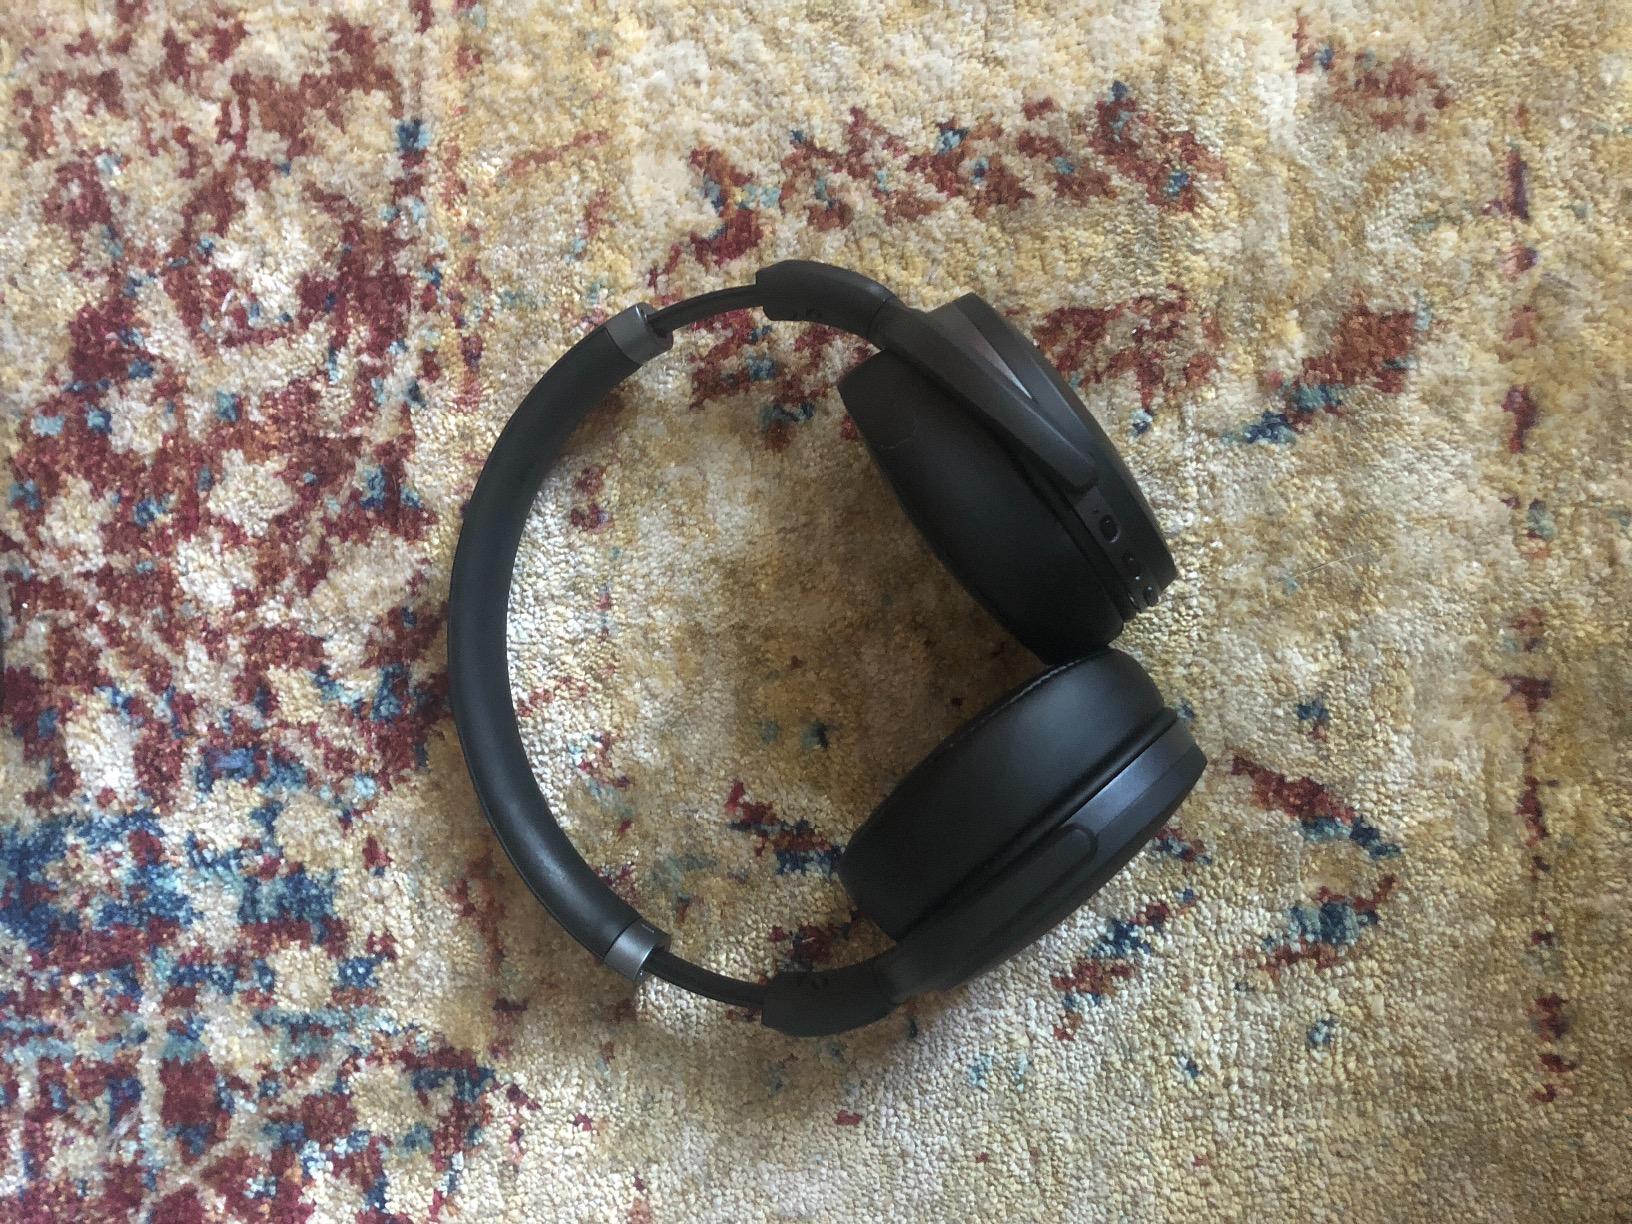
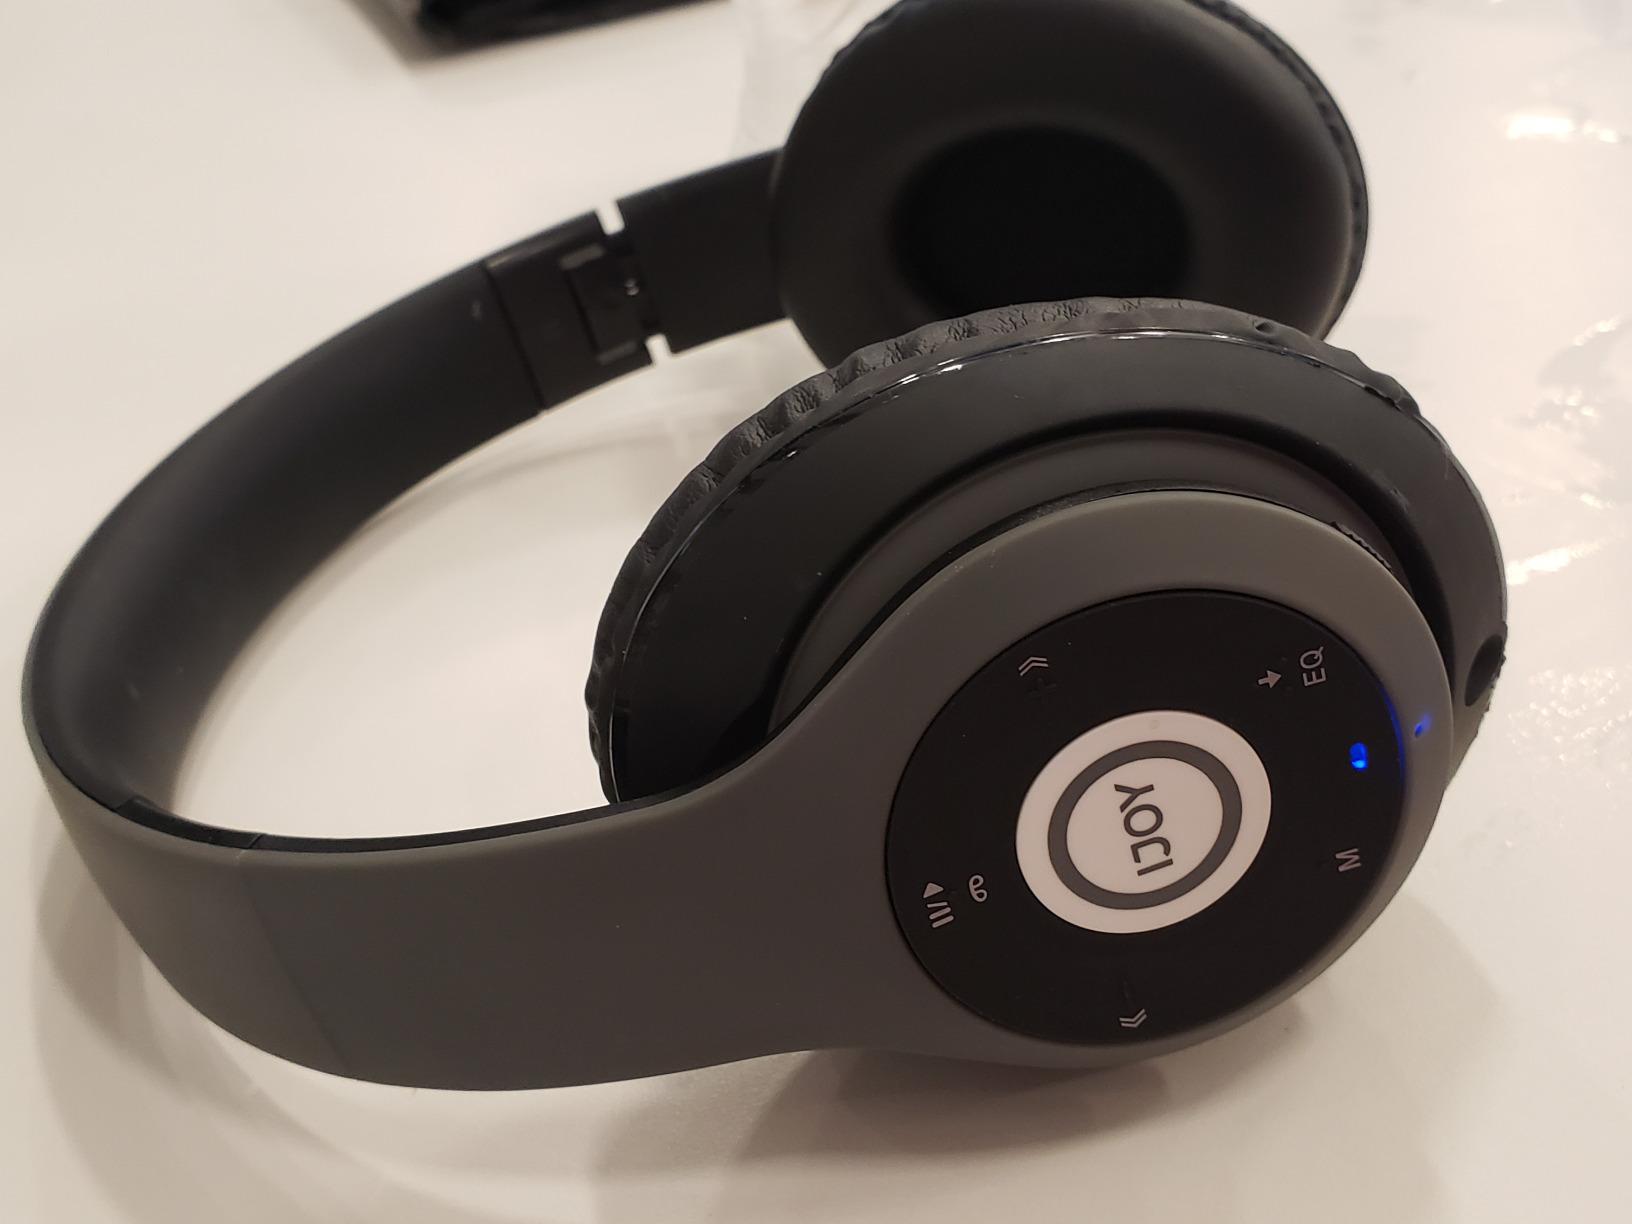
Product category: headphones
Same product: no